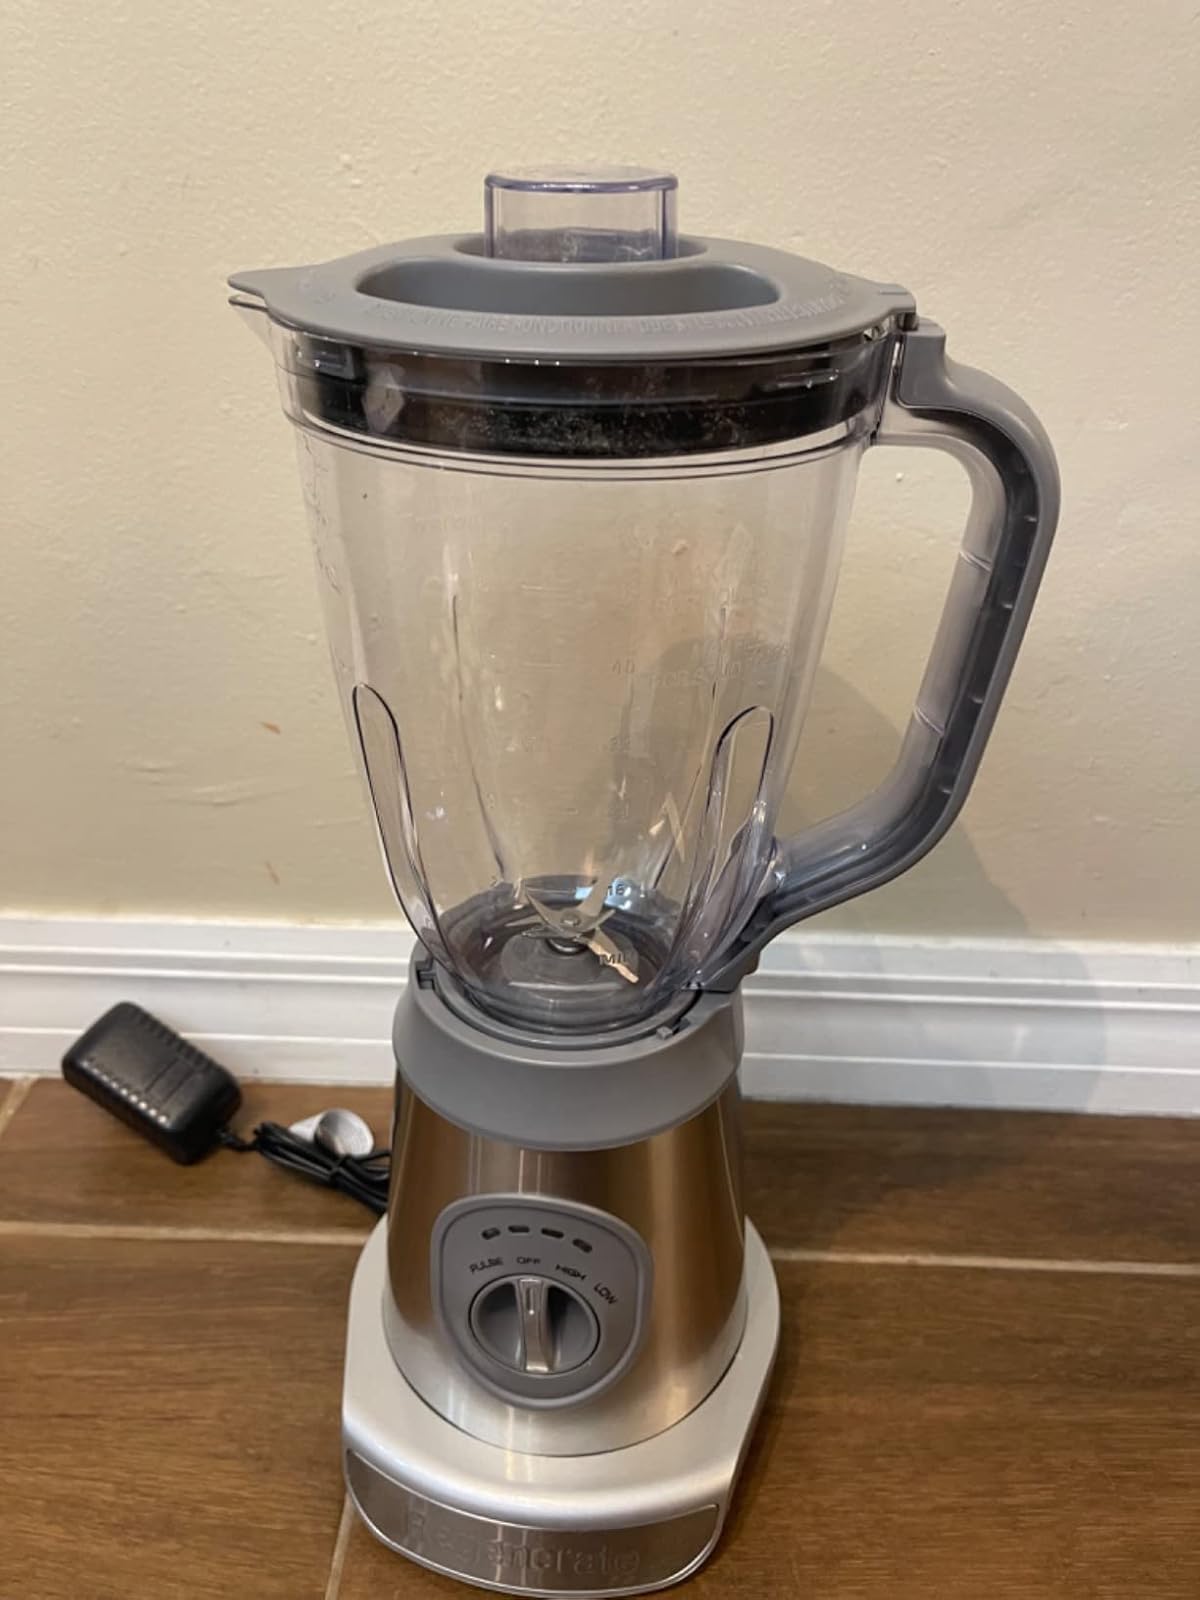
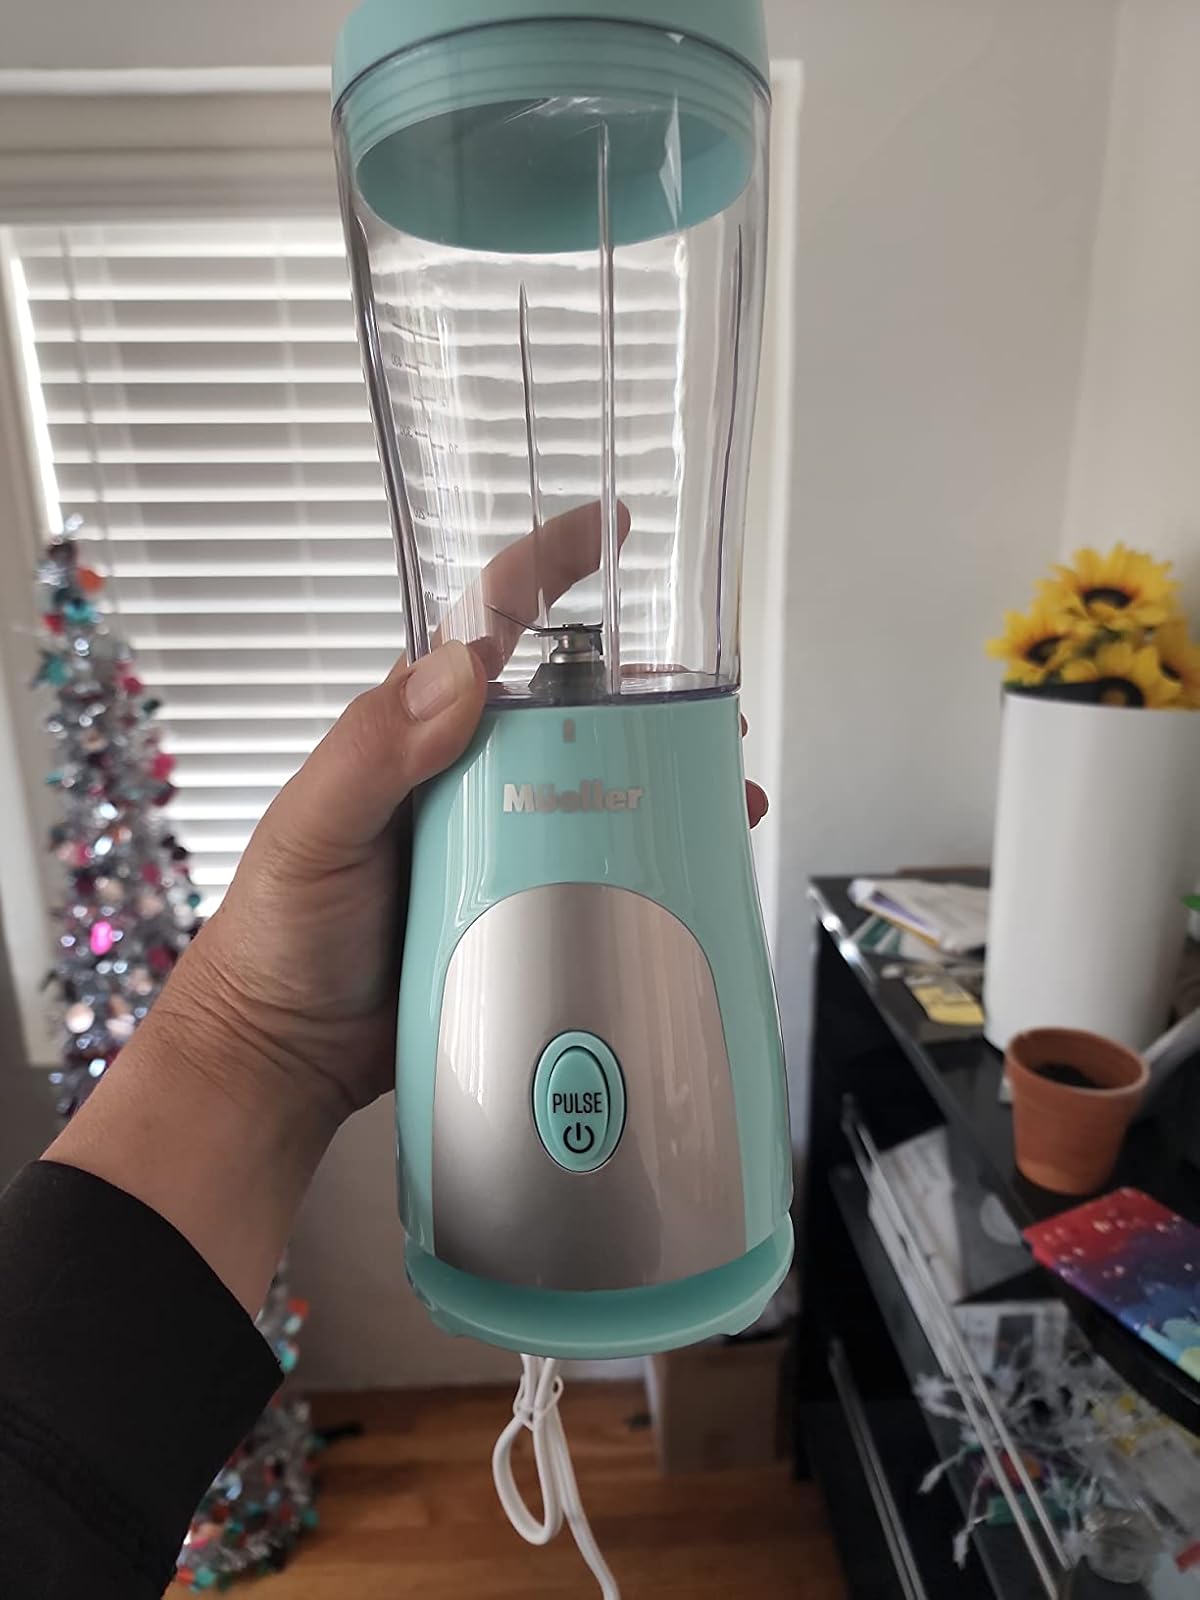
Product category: items_blender
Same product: no